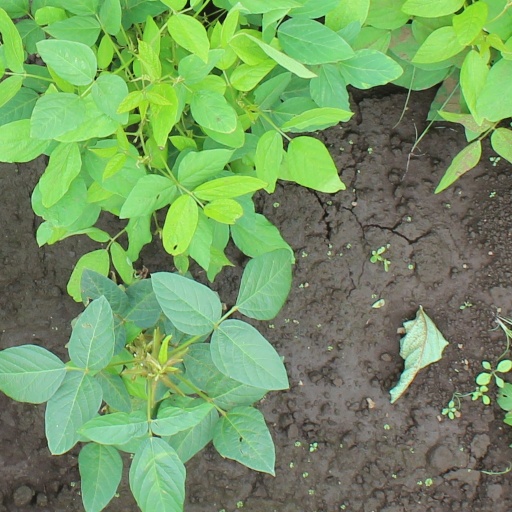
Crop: soybean